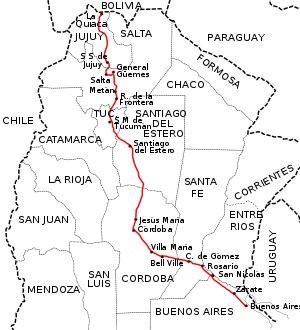
La Ruta Nacional 9 ou plus simplement la RN 9 est une route d'Argentine qui unit la capitale Buenos Aires à la frontière bolivienne. Elle traverse les provinces